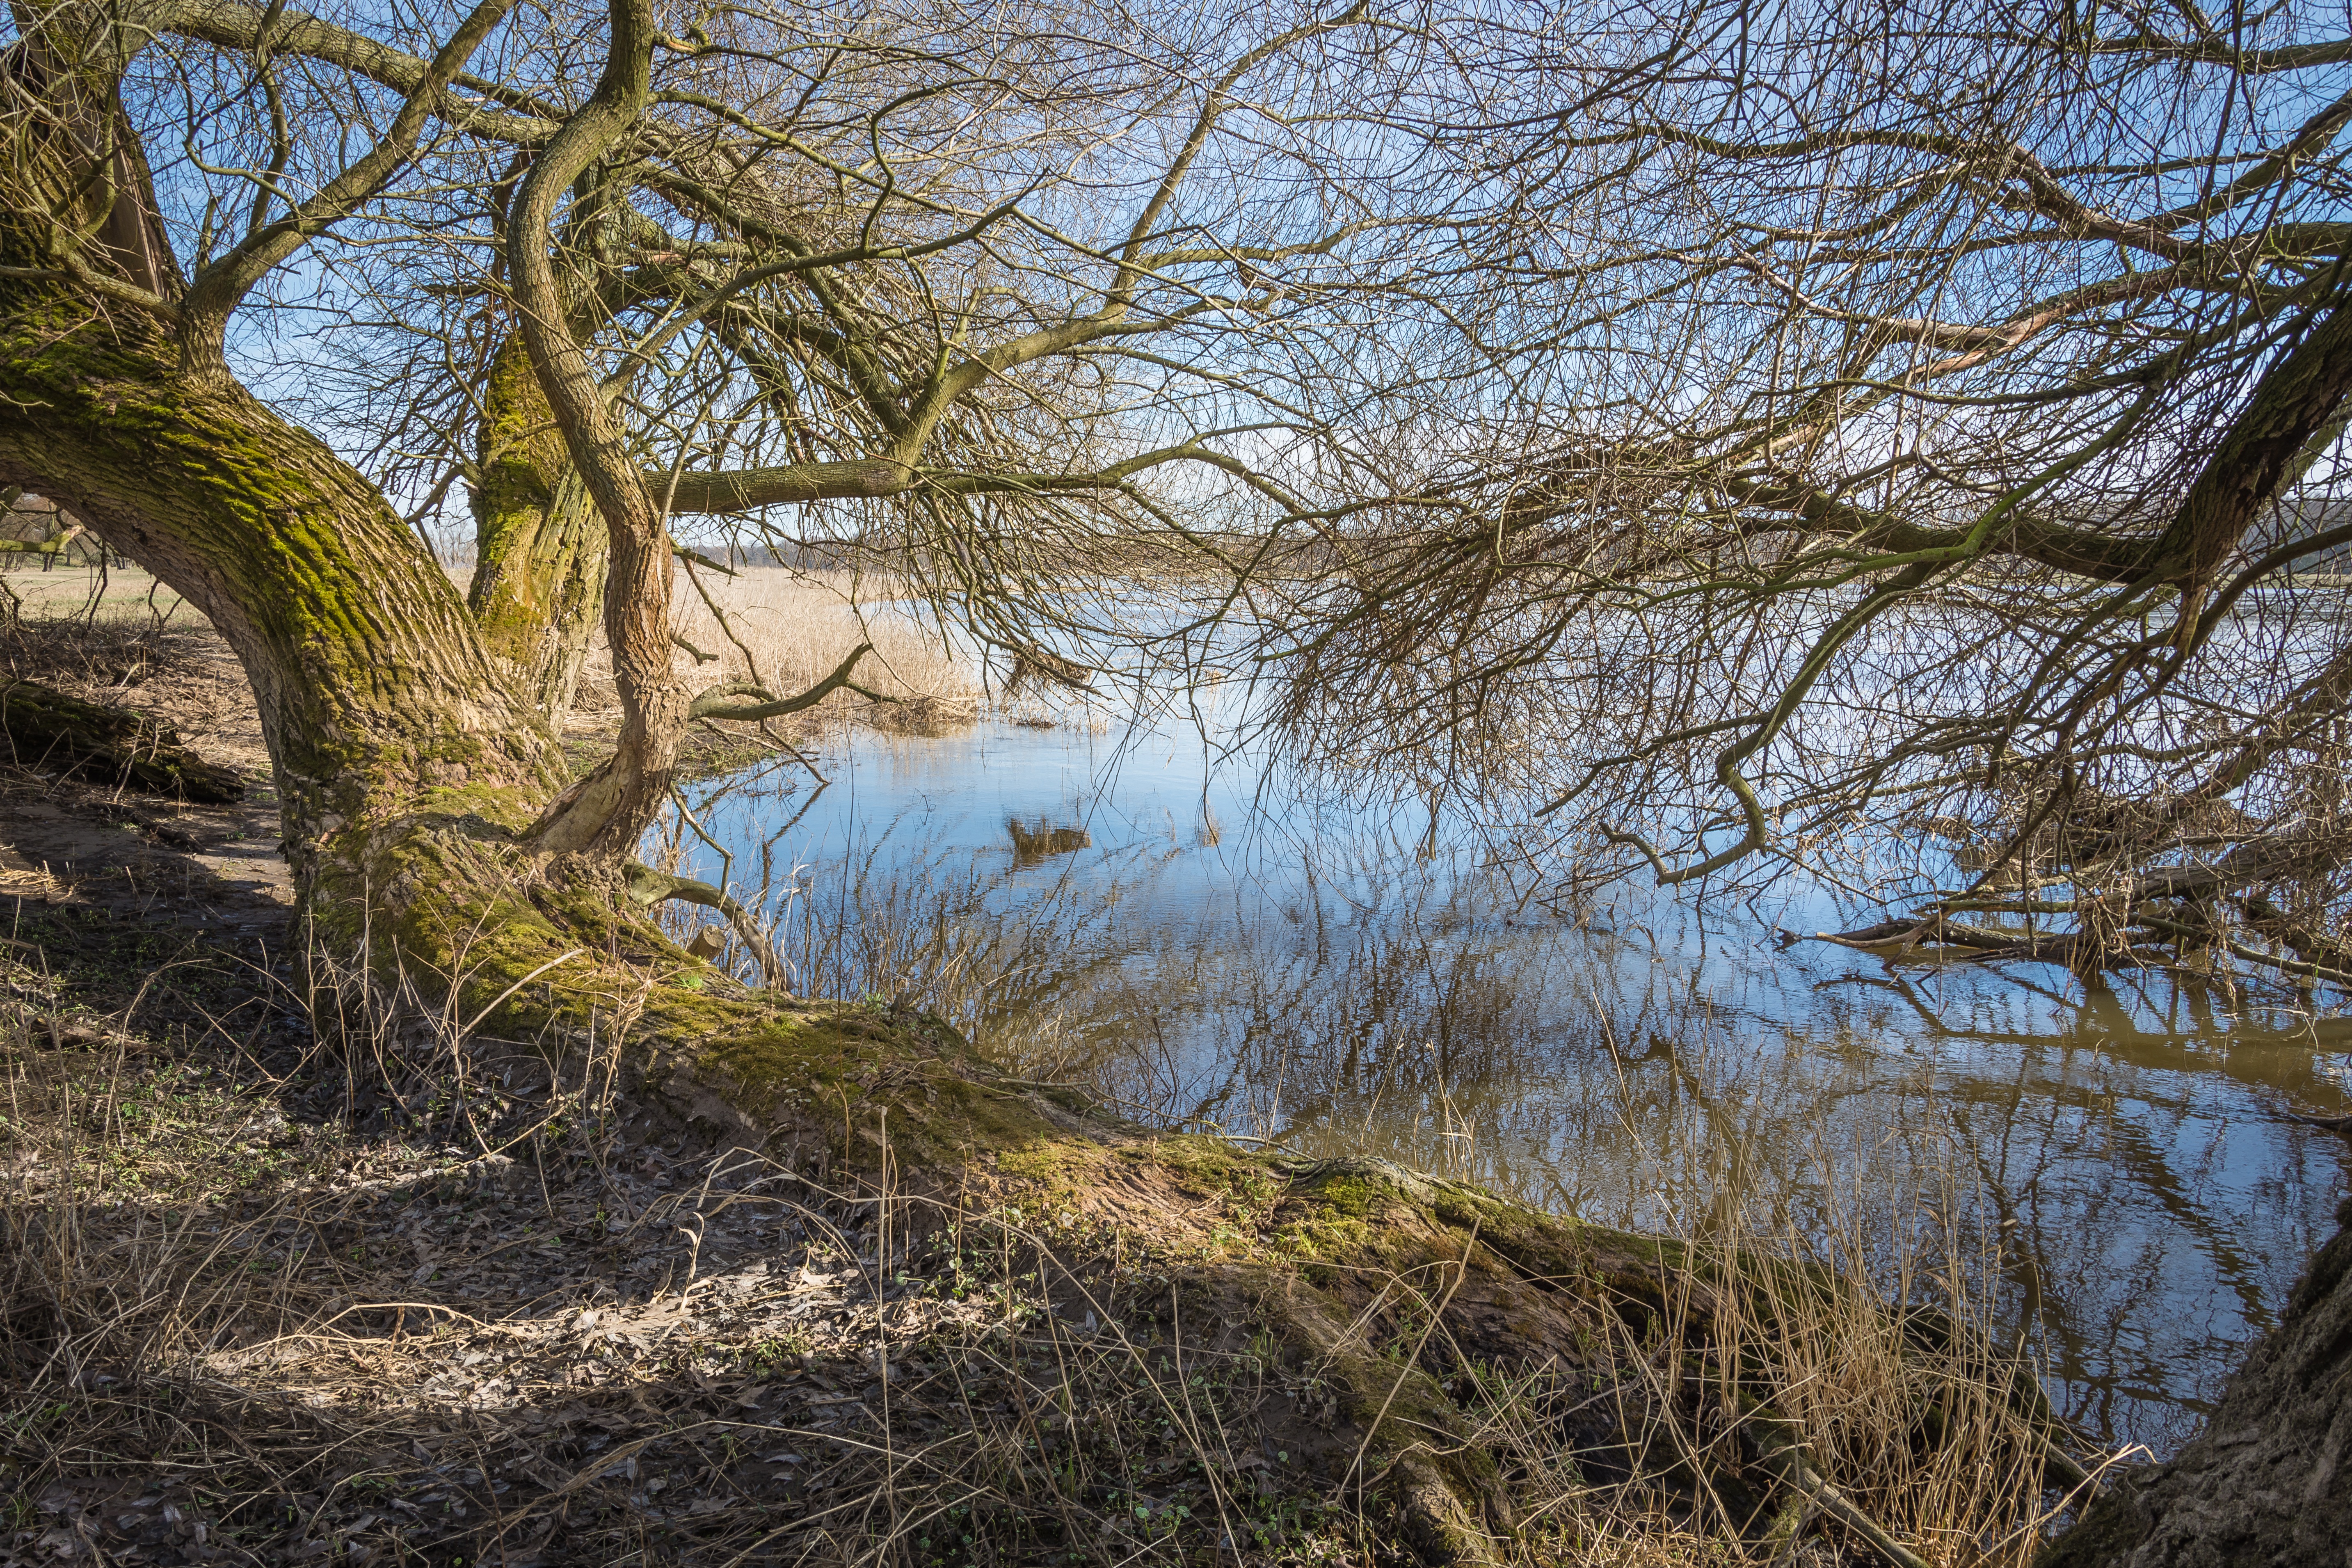
landscape, tree, water, nature, forest, grass, wilderness, branch, winter, plant, wood, trail, morning, leaf, river, moss, stream, reflection, autumn, season, waterway, quaint, wetland, germany, woodland, habitat, elbe, rural area, elbufer, elbwiesen, natural environment, woody plant, elbaue